Sky position (RA, Dec in degrees): 234.912, 10.22
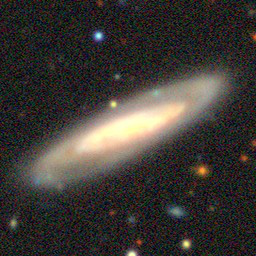
Galaxy morphology: Edge-on Galaxies without Bulge